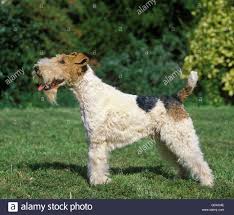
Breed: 226-n000057-wire_haired_fox_terrier